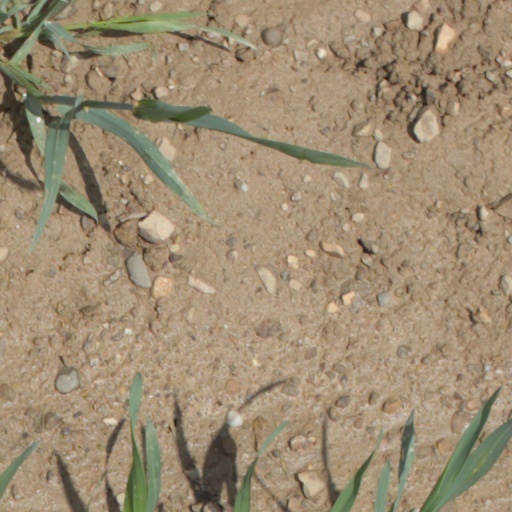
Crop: wheat